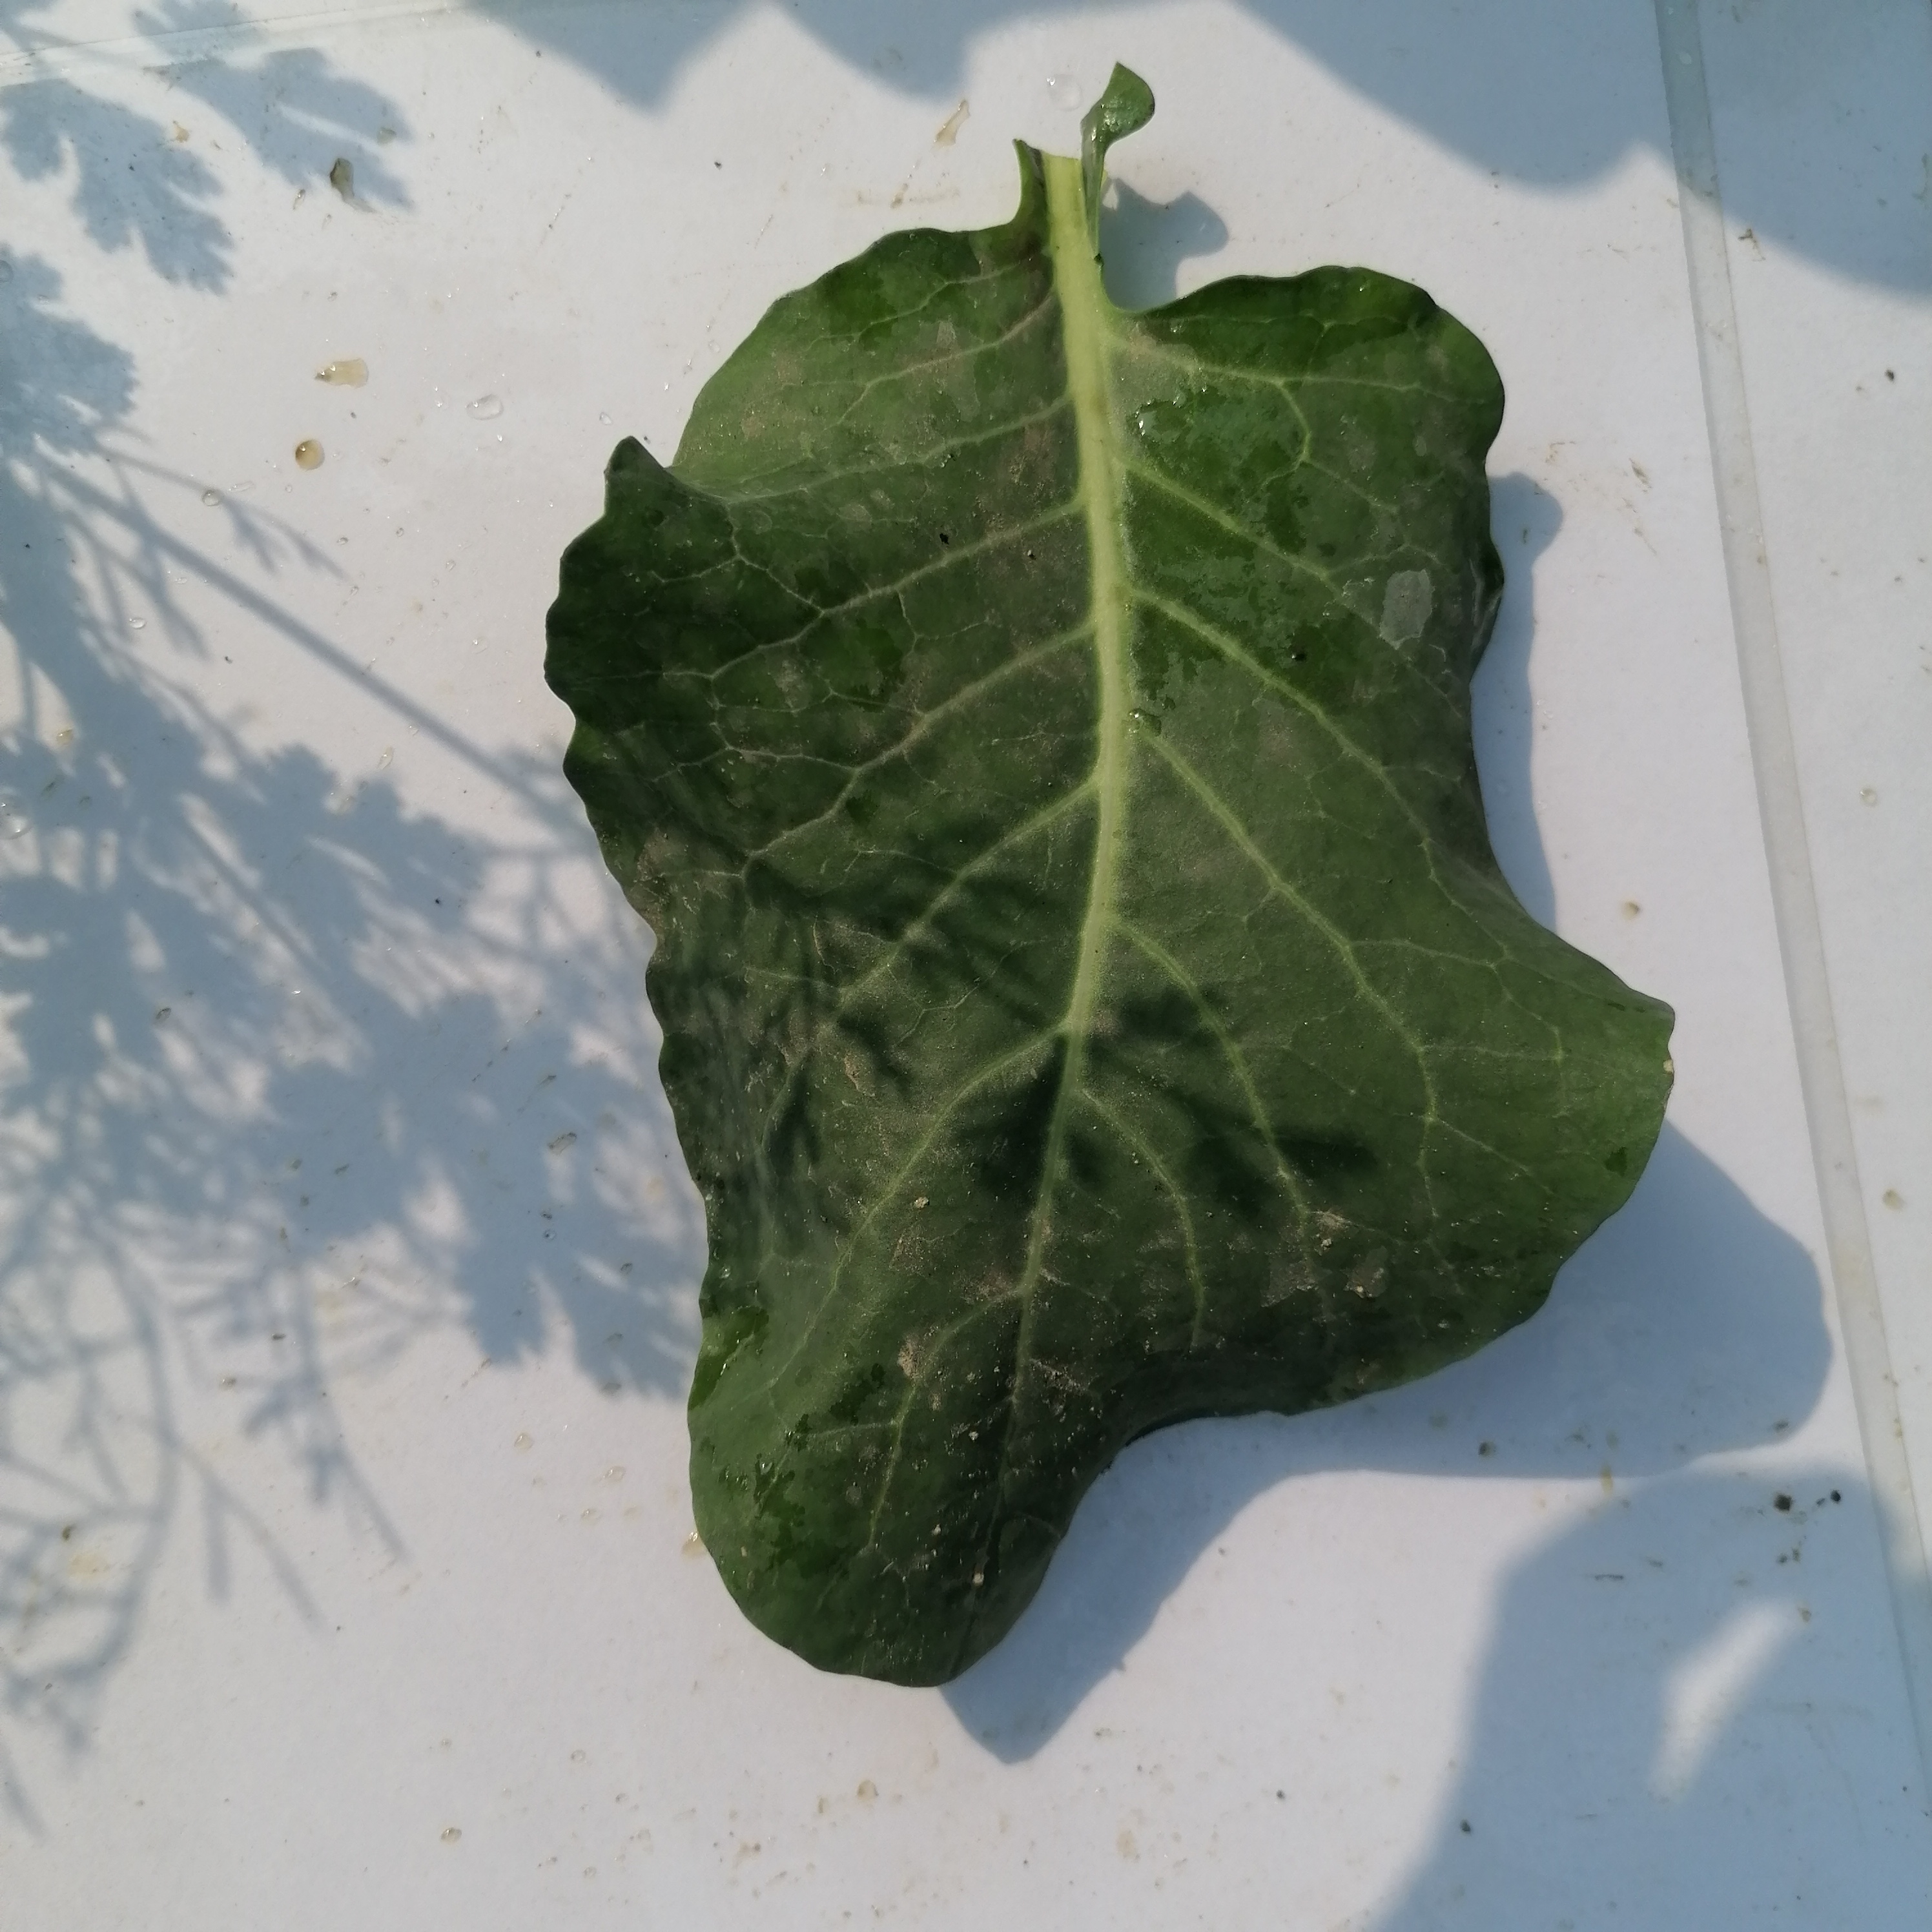
Label: Healthy